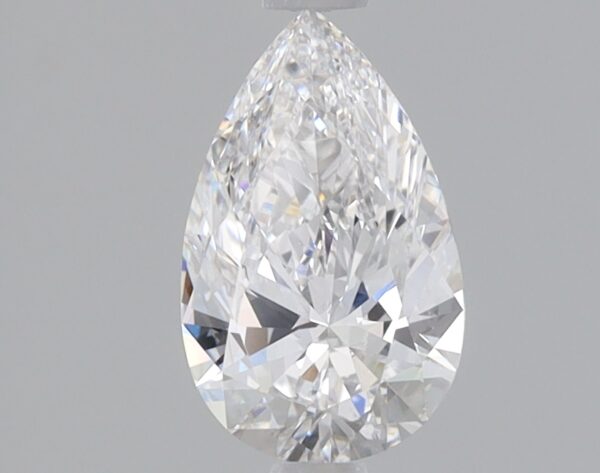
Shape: pear
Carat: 0.85
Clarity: VS1
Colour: E
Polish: EX
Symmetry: VG
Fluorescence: NONE
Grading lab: IGI
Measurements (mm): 8.62 x 5.34 x 3.18